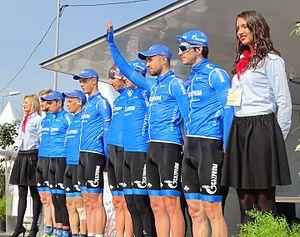
Reportage réalisé le jeudi 14 avril à l'occasion du départ et de l'arrivée du Grand Prix de Denain 2016 à Denain, Nord, Nord-Pas-de-Calais-Picardie, France.
La saison 2016 de l'équipe cycliste Gazprom-RusVelo est la cinquième de cette équipe.